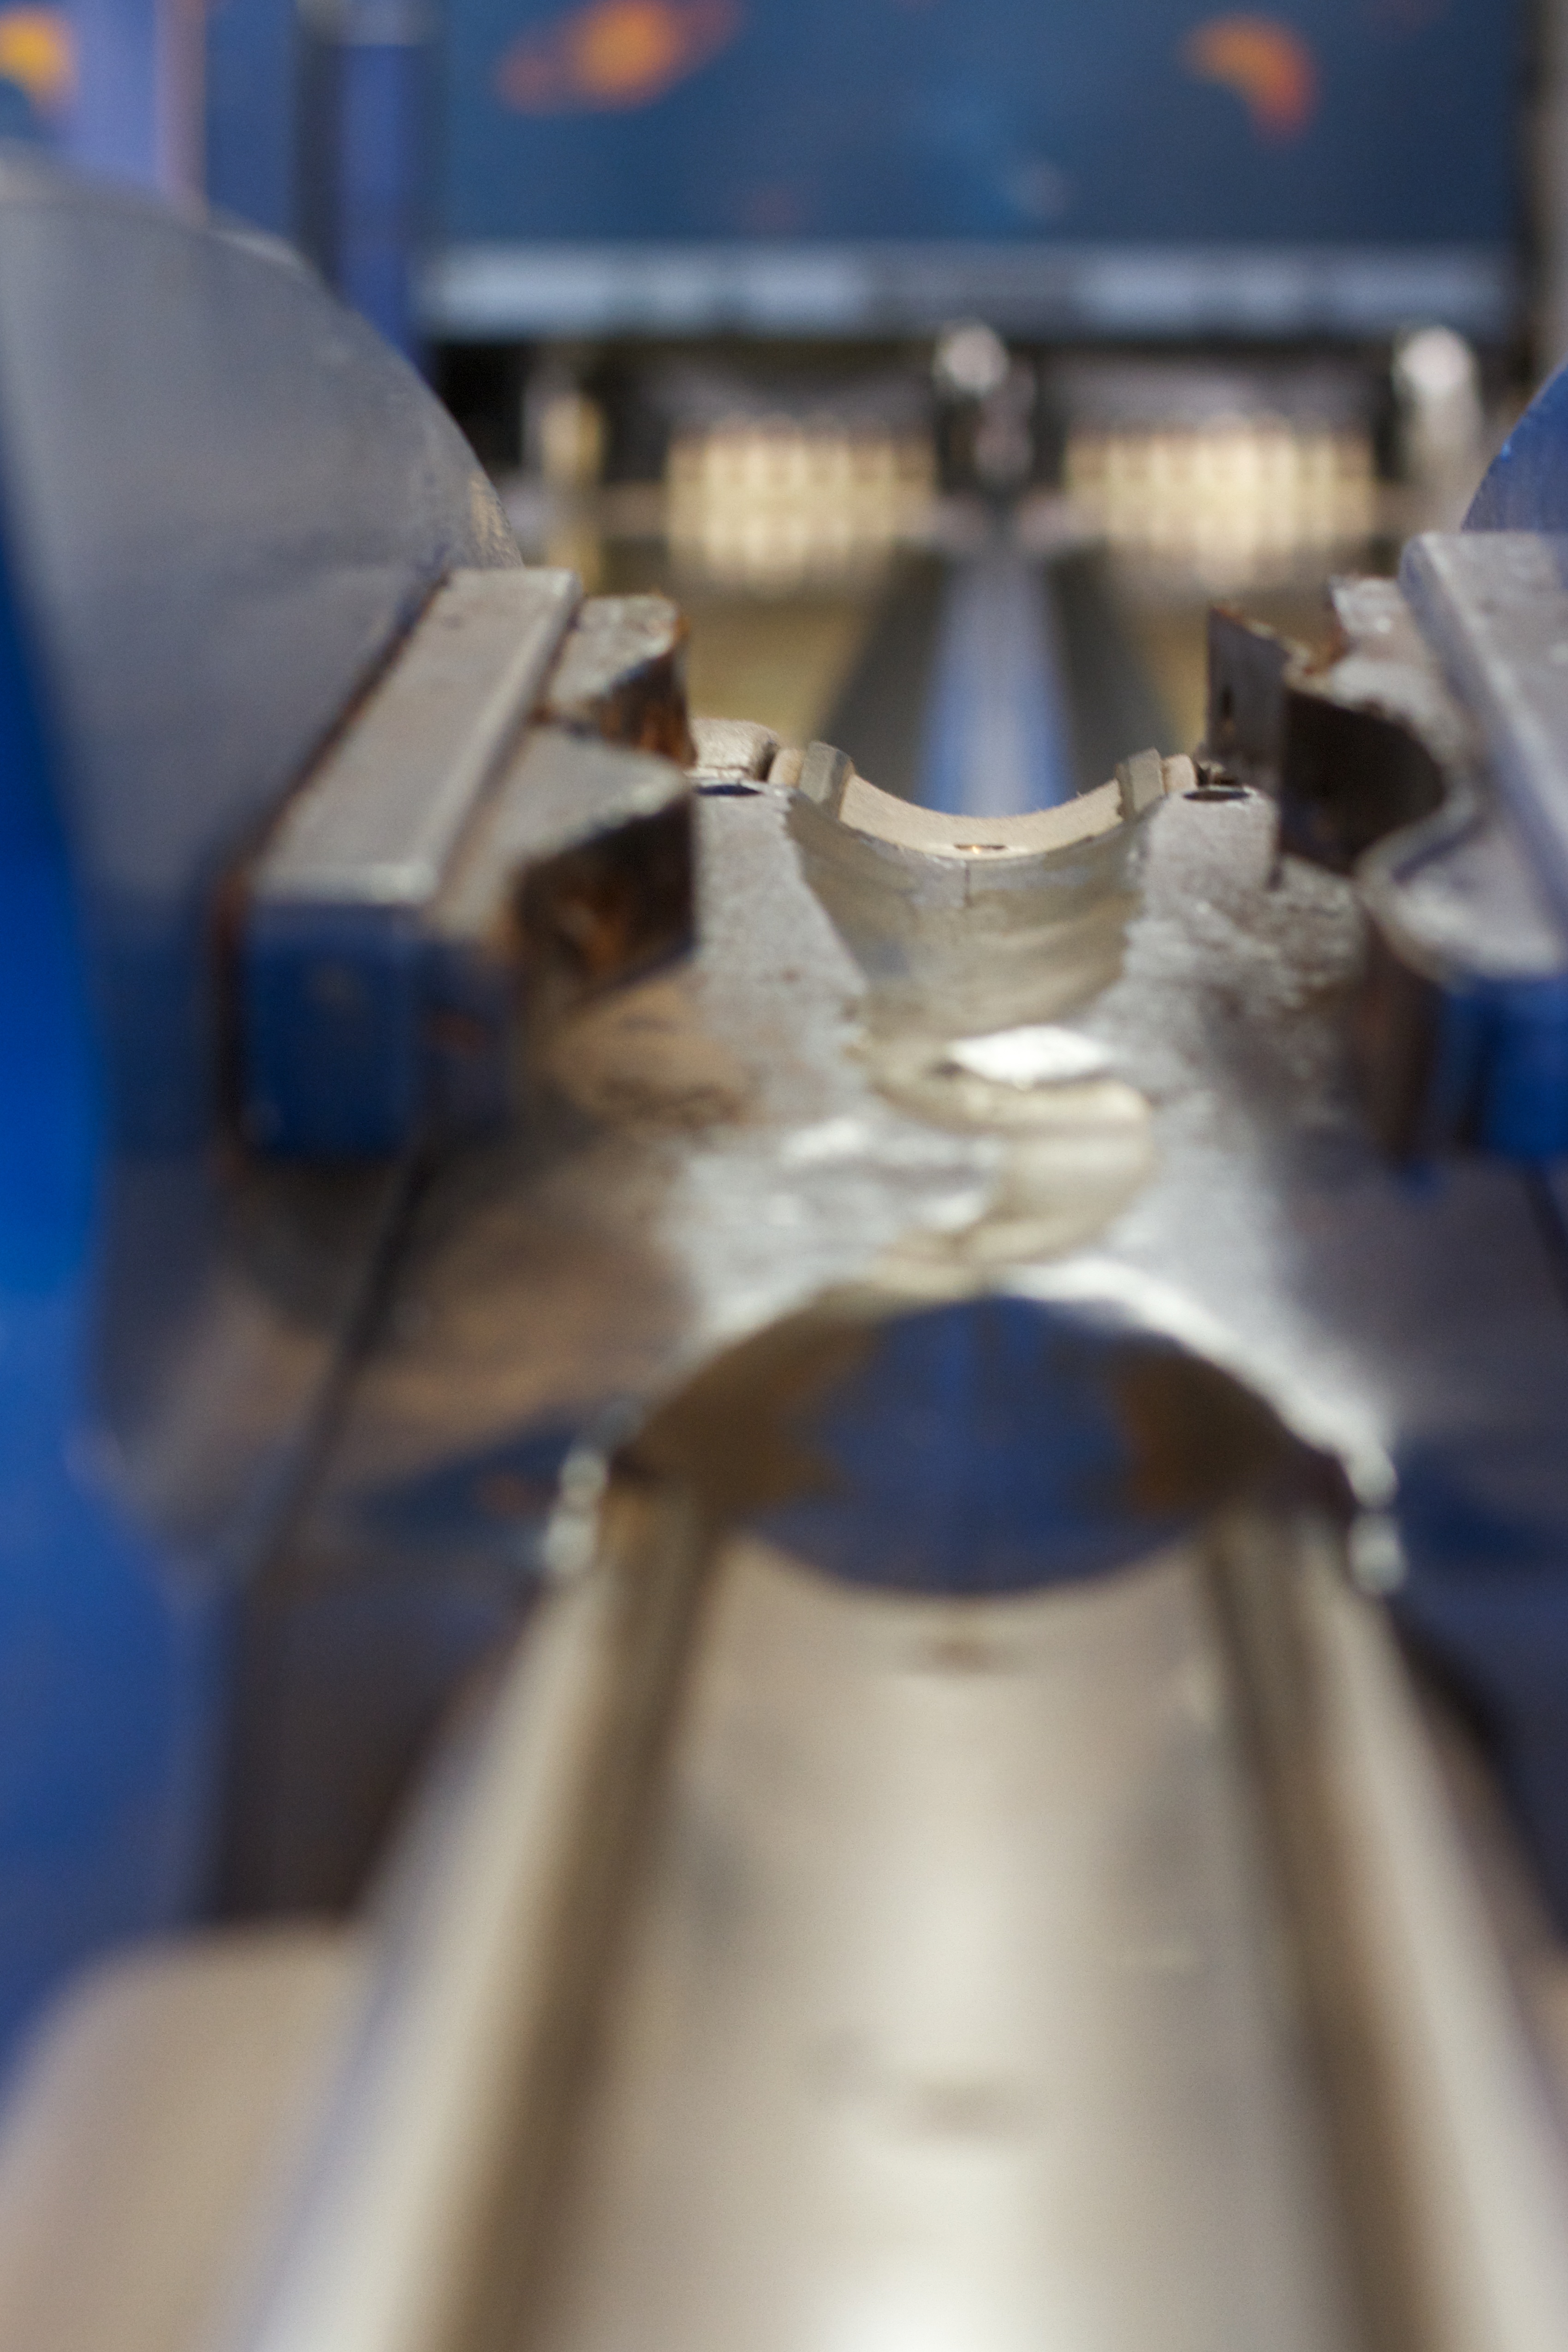
bell, machine, blue, product